Tri It

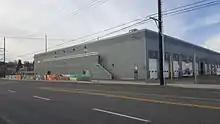
TriMet Bus Maintenance Facility, 2016

"Tri It" is a 1,250-square-foot mural by Blaine Fontana, with assistance from Gage Hamilton, David Rice, and Zach Yarrington, painted outside the TriMet Bus Maintenance Facility and across from the MAX Orange Line's Southeast 17th Avenue and Holgate Boulevard MAX Station in Portland's Brooklyn neighborhood. It depicts the history of the city's public transit. According to TriMet, a public agency that operates mass transit in a region that spans most of the Portland metropolitan area, the painting portrays the agency's "central role in local public transit history at the site where various transportation companies have served the public for over 100 years. Despite the predominant car culture, the region's transportation system has long been a beacon of pioneering spirit, inspiring the nation with its bicycle, pedestrian, streetcar, bus, and light rail connectivity."